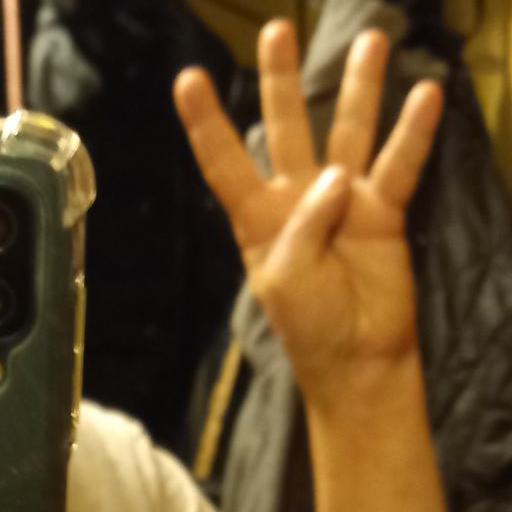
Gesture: four